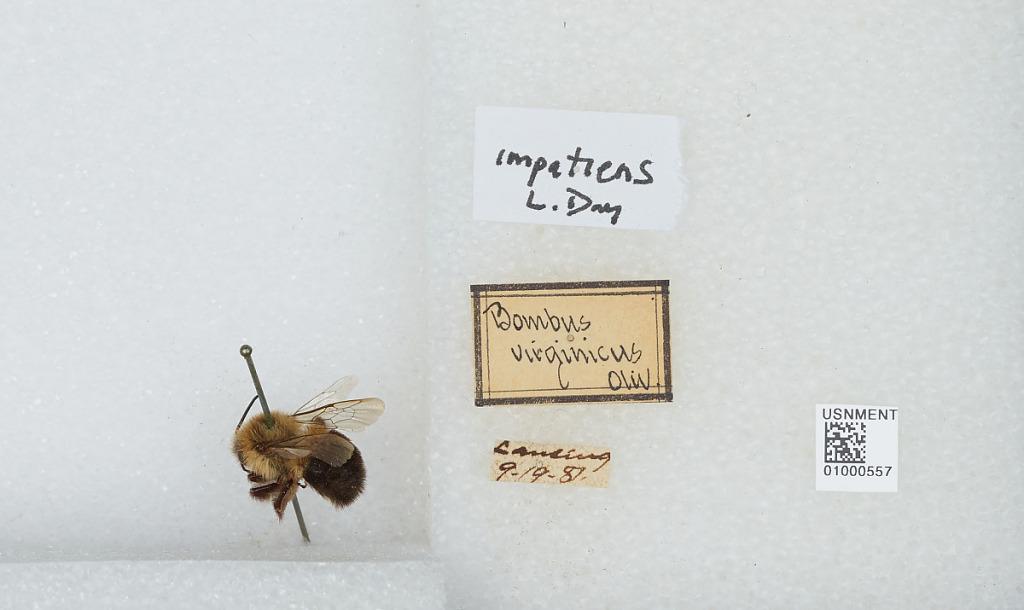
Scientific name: Bombus (Pyrobombus) impatiens Cresson
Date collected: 1987-9-19
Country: United States
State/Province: Michigan
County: Ingham
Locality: Lansing
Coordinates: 42.7325, -84.5555